Infill

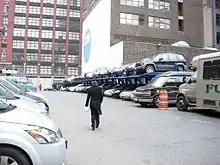
A parking lot in Manhattan adjacent to multi-story buildings. Such vacant lots are often temporary, the old buildings having been demolished for infill development.

Infill development is sometimes a part of gentrification thus providing a source of confusion which may explain social opposition to infill development.